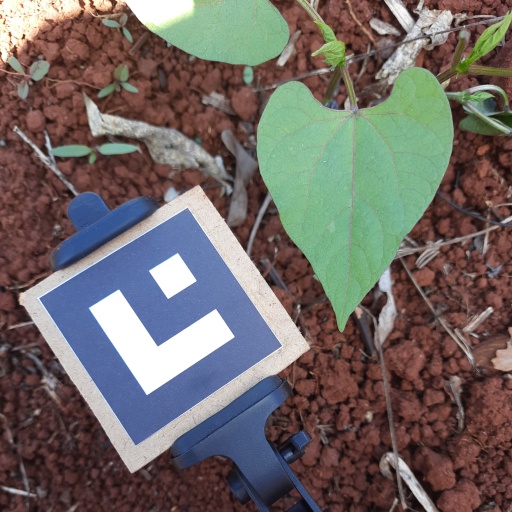
Observations: flat surface, no eating holes, under shade